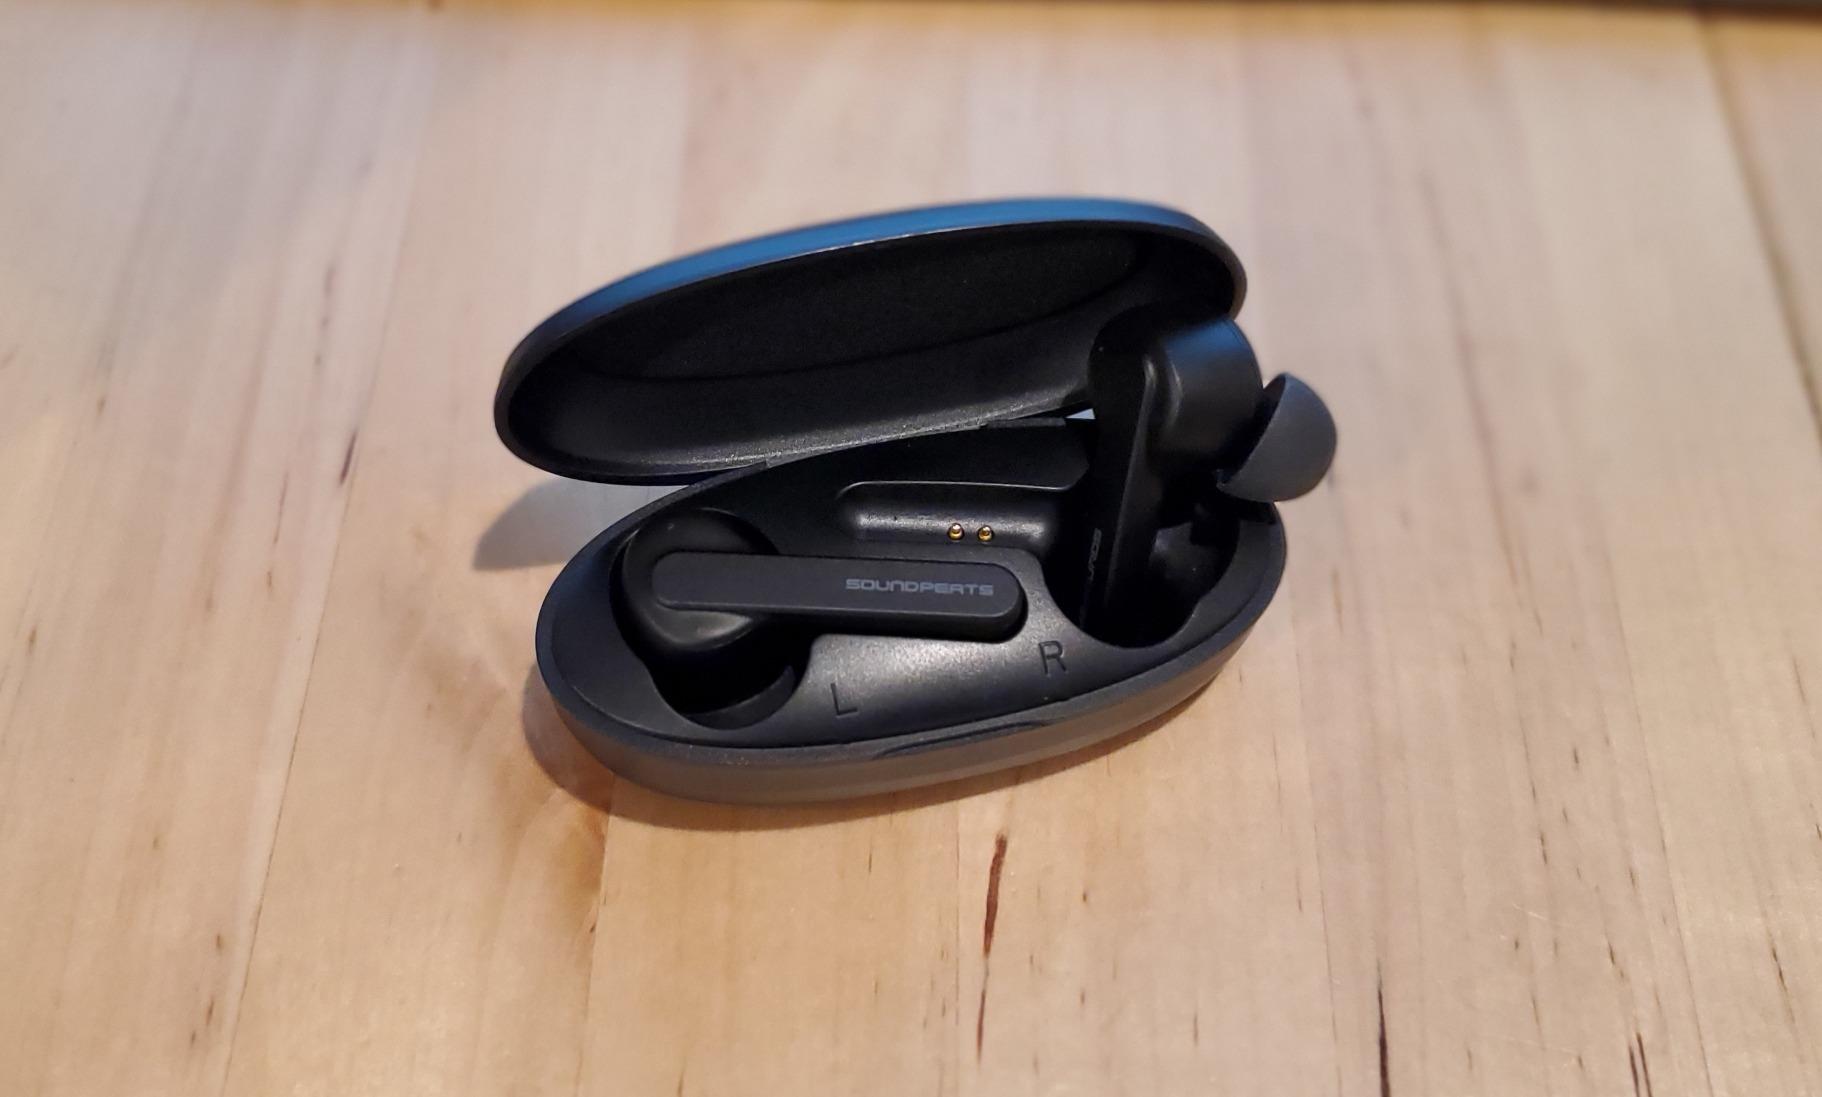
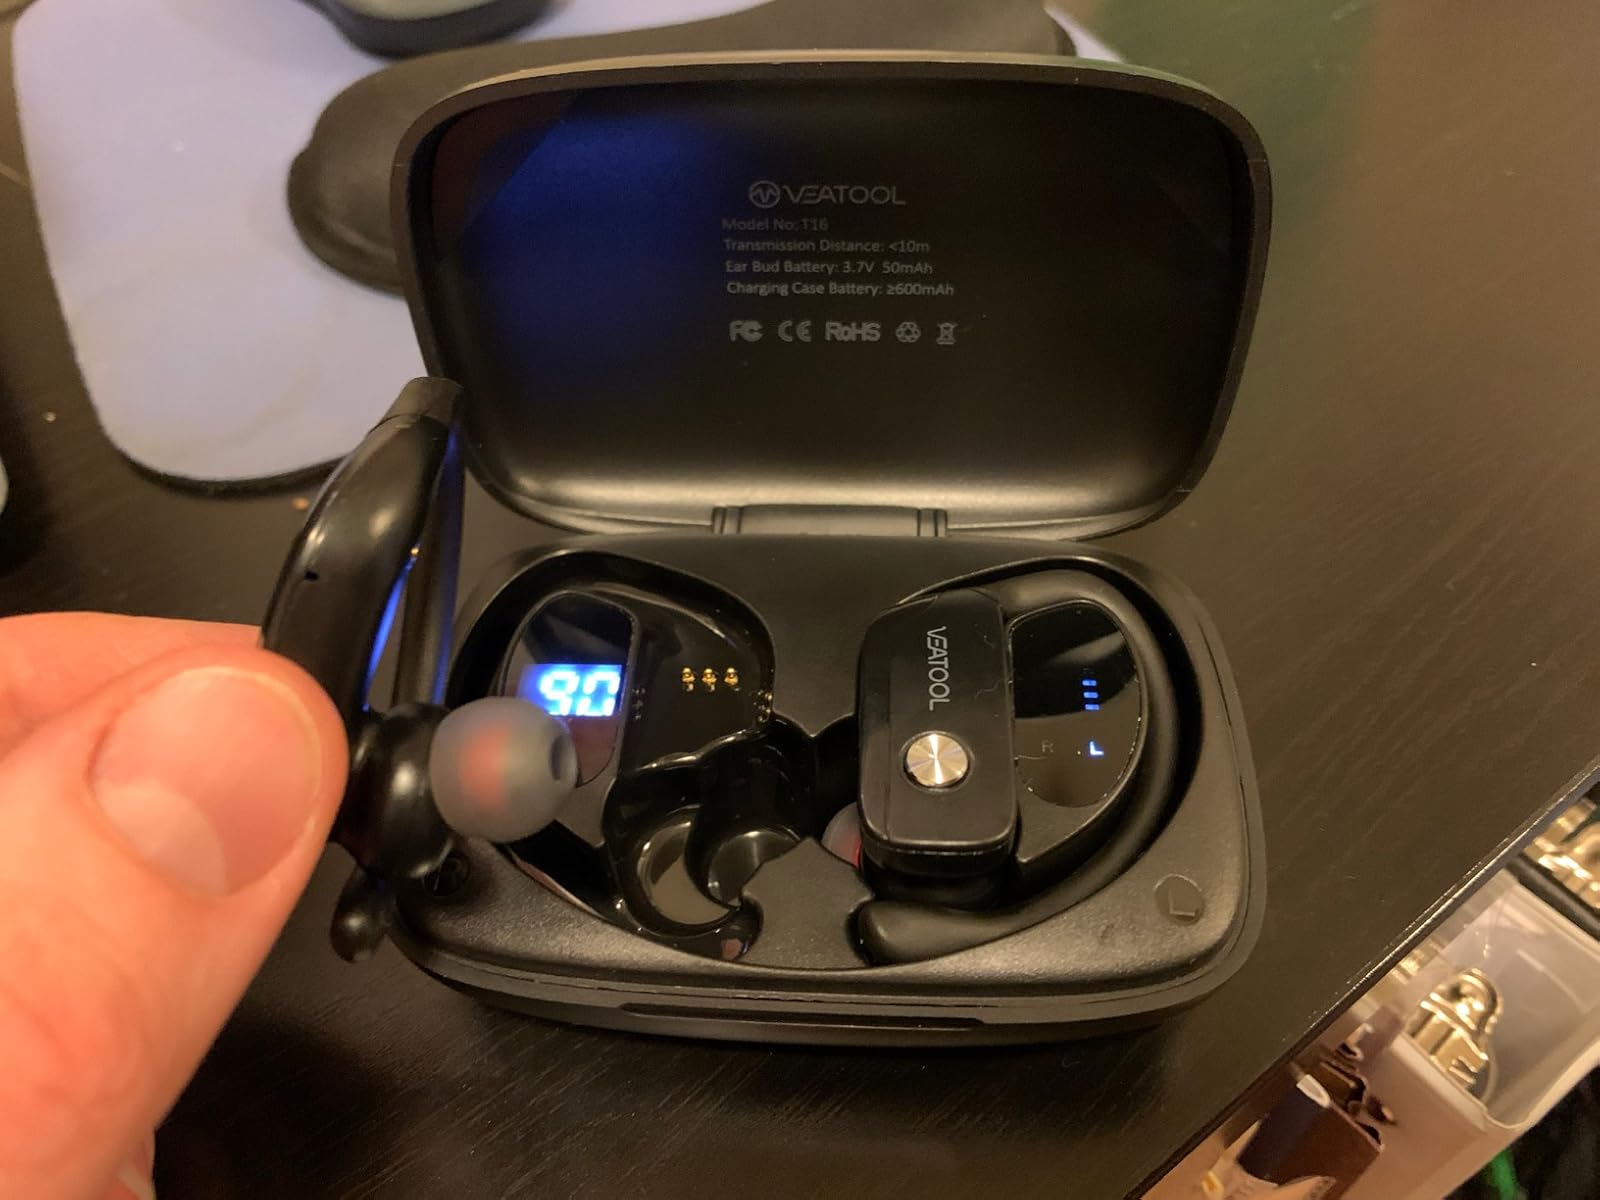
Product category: earbuds
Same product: no